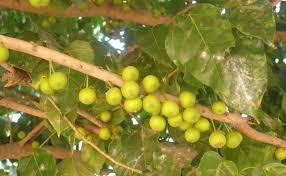
Nataal gii maa ngi ciy gis genn garab bu am ay xob yu vert. Am na it ay doom, doom yi suma juumul ay doomi pomme la.